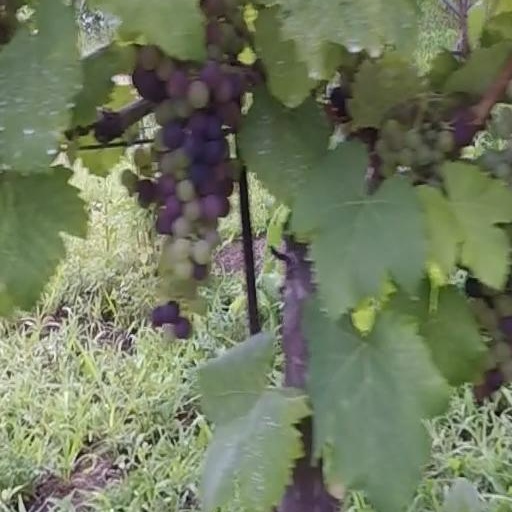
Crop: grape